Hinduism in Khyber Pakhtunkhwa

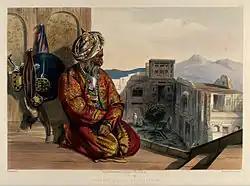
Atma Ram in Peshawar, circa 1847

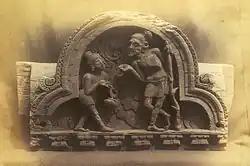
Ancient Hindu wood carving from Kashmir Smast in Peshawar District, 1880s

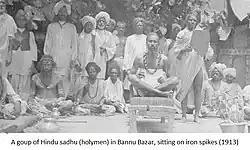
Hindu Sadhus at the Bannu Bazaar, 1913

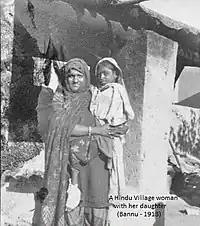
Hindu village woman and daughter in Bannu District, 1913

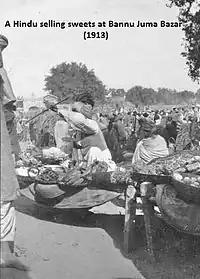
Hindu selling sweets at the Bannu Juma Bazaar, 1913

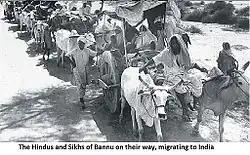
Hindus and Sikhs of Bannu migrating to India during the partition of 1947.

During the colonial era (British India), prior to the partition in 1947, decadal censuses enumerated religion in North-West Frontier Province, and not in the Federally Administered Tribal Areas. Both administrative divisions later amalgamated to become Khyber Pakhtunkhwa.